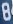
Number: 8